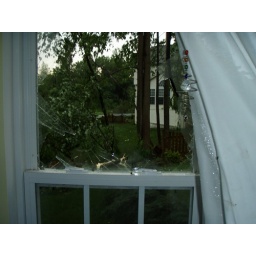
The glass vases on the window sill underneath were not even broken. So random.